Trouble Sleeping (film)

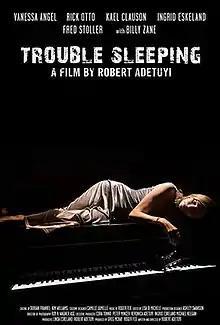
Film poster

Trouble Sleeping is a 2022 psychological thriller film written and directed by Robert Adetuyi and starring Billy Zane, Vanessa Angel, Fred Stoller, Rick Otto, Ingrid Eskeland, and Kale Clauson.